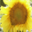
Label: sunflower